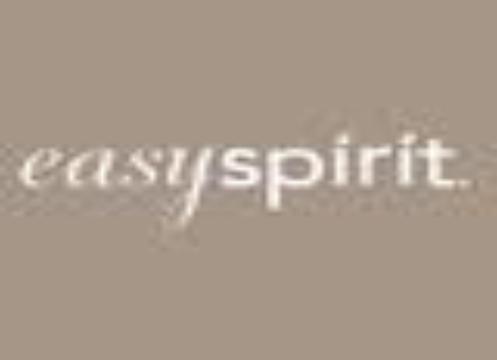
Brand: Easy Spirit
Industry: Clothes